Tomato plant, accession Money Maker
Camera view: vertical (180 deg); turntable rotation: 150 degrees
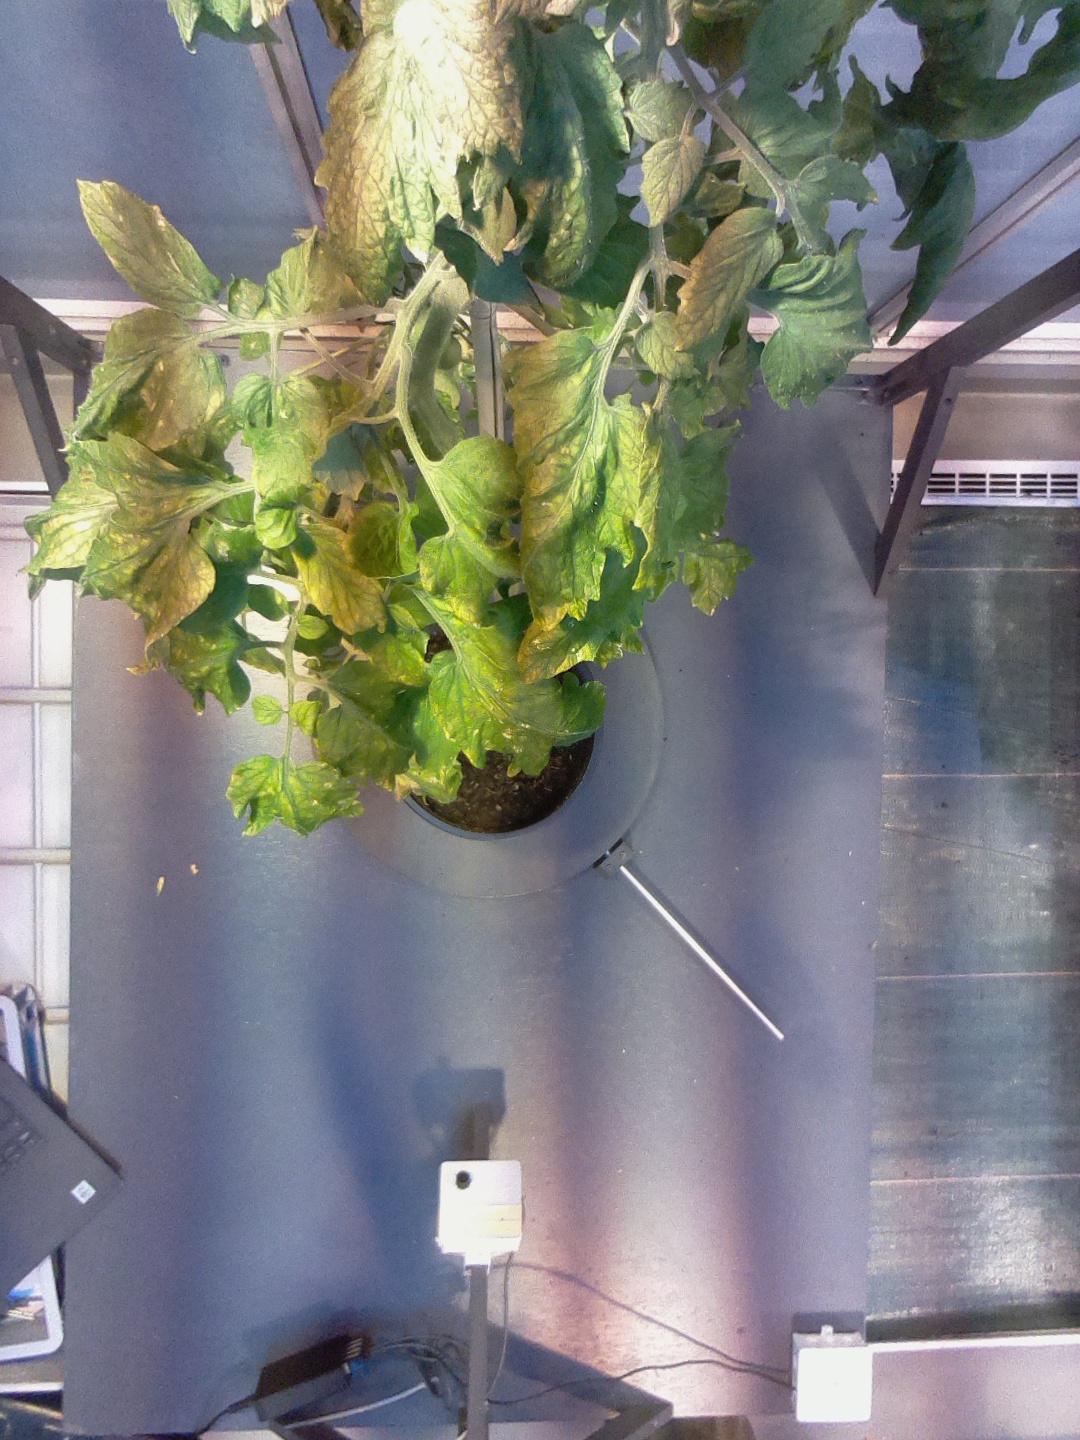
BBCH growth stage 75: 50%-60% of final fruit size